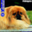
Label: dog